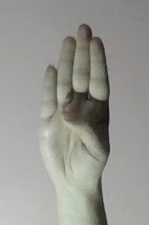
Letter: kaaf